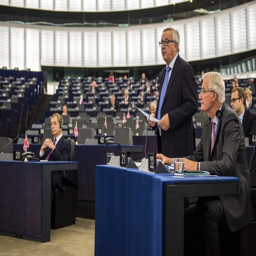
person voted in parliament this morning to block the start of talks